City pop

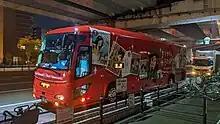
A VIP Liner bus with drawings of the city pop singer Mariya Takeuchi by Mari Yamazaki

The catch phrase for the Japanese promotion of Terry Melcher's second album "Royal Flush," released in 1976, was "Mellow (Mexican Country Hollywood) City Pop!". Higurashi's single "Orange Train" released on 25 May 1977, and Tomoko Soryō's album "City Lights by the Moonlight" released on 25 October 1977 were marketed using the phrase "city pops". Also in July 1977, an article in the music magazine "Record Geijutsu" introduced Minako Yoshida, Takao Kisugi, Tatsuro Yamashita, and Jun Fukamachi, Yoninbayashi, Junko Ohashi (Minoya Central Station), and others as "city pops" musicians. The term "city pops" began to be used to refer to a genre of music. Furthermore, some Japanese music and entertainment magazines described Eric Carmen as "New York City Pop style" and the Alessi Brothers, who came to Japan, as the leaders of "American City Pops".